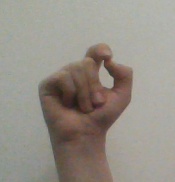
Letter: fa